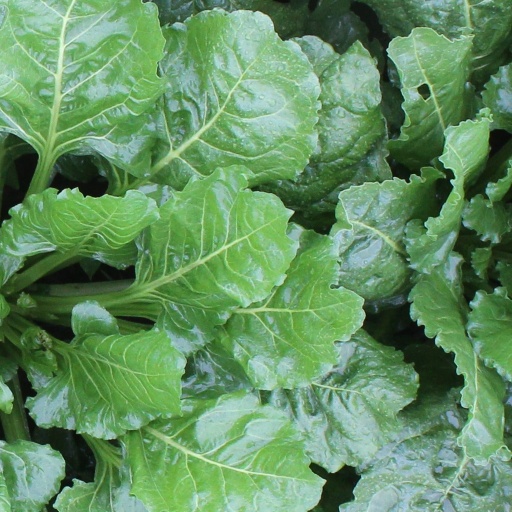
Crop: sugar beet